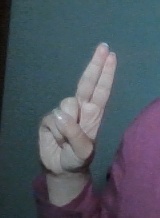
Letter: taa